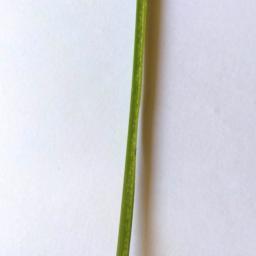
Label: Rice___Healthy